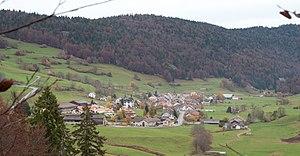
Vaulion, canton de Vaud.
Vaulion est une commune suisse du canton de Vaud, située dans le district du Jura-Nord vaudois.